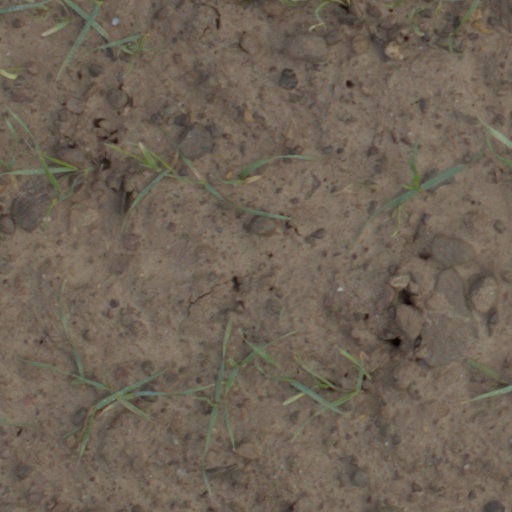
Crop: wheat